Educational technology

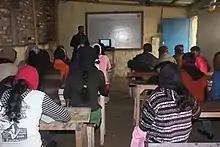
Students at the World Vision Higher Secondary College

Various forms of electronic media can be a feature of preschool life. Although parents report a positive experience, the impact of such use has not been systematically assessed.